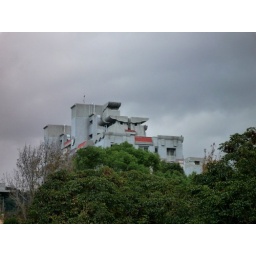
This building looked so sinister peering over the trees at the massive Taipei National Museum.